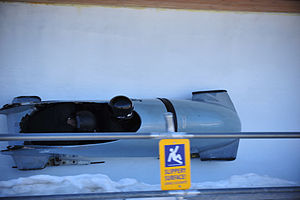
Jamaicas bobslædehold
Jamaicas bobslæde i 2009.
Jamaicas bobslædehold repræsenterer Jamaica i internationale bobslædekonkurrencer. Holdet blev kendt første gang, da det deltog i vinter-OL 1988 i Calgary, Canada, hvor det blev anset som underhund, et eksotisk indslag i en vintersportsgren. Holdet deltog igen i vinter-OL i 1992, 1994, 1998, 2002 og 2014, men havde ikke held til at kvalificere sig i 2006 og 2010.